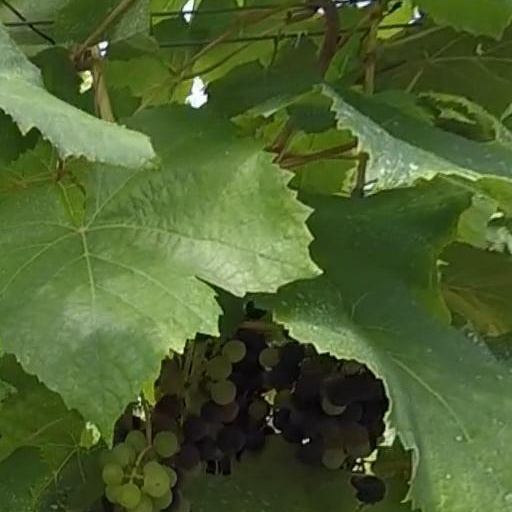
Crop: grape